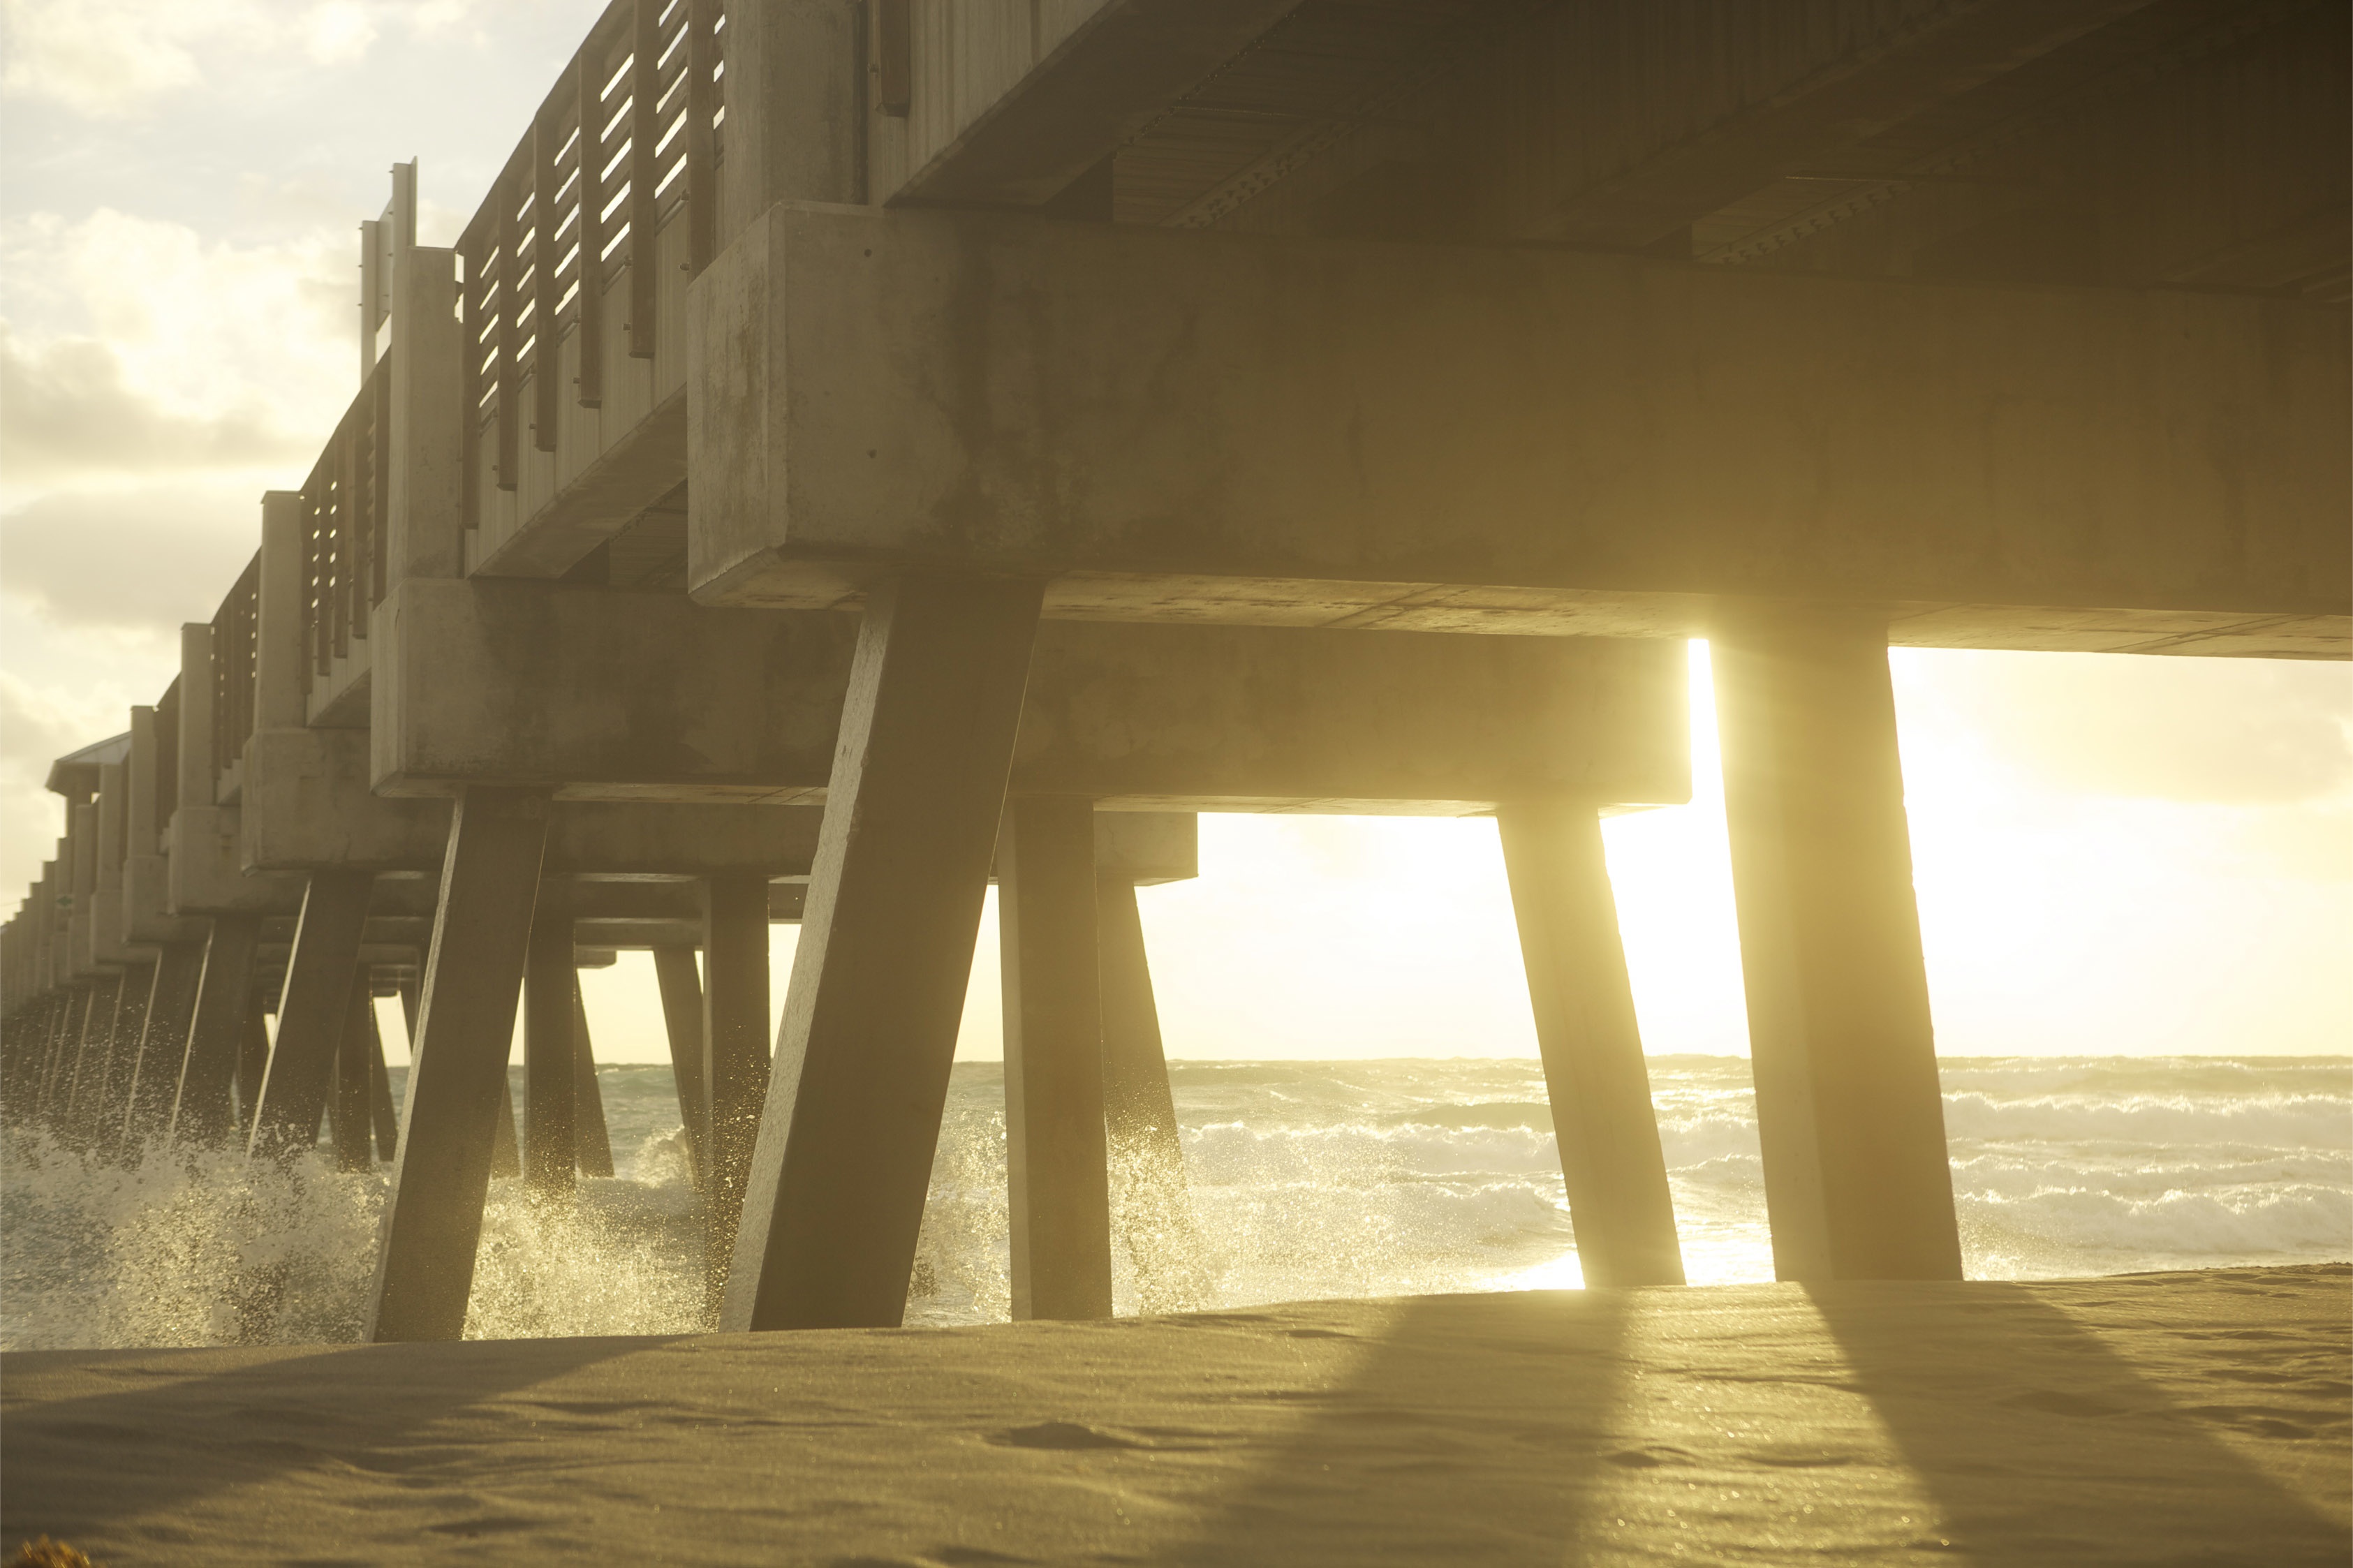
sea, water, light, wood, bridge, sunlight, morning, river, summer, construction, waves, temple, shape, atmospheric phenomenon